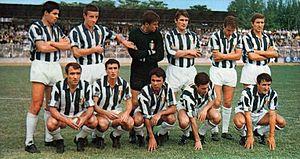
La saison 1967-1968 de la Juventus Football Club est la soixante-cinquième de l'histoire du club, créé soixante-et-onze ans plus tôt en 1897.